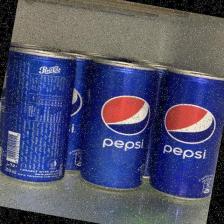
Label: cans